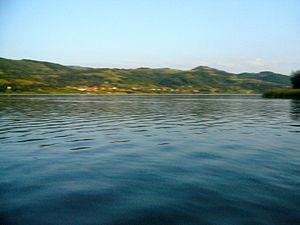
Les aires naturelles protégées de Serbie couvrent une superficie de 5 443 km², soit environ 6 % du territoire du pays.